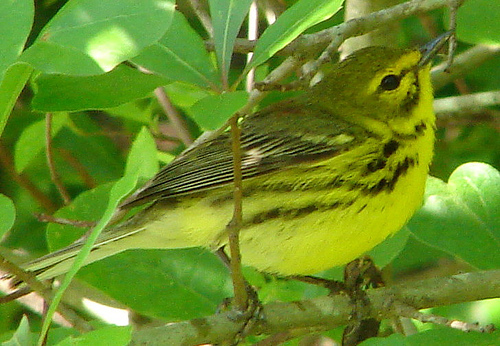
a bird with a short bill and light coloring on its breast and stomach.
this beautiful bird has a small body and a yellow-green belly.
the bird has a black eyering and a small black bill.
bird with gray crown and nape, dark gray beak, tarsus and feet, and black eye, white breast, belly and abdomensmall yellow black and green bird with long brown tarsus and medium brown beak
this bird has mostly yellow feathers, but its back feathers are streaked with black. its beak is thin, and it has small black eyes.
this little bird has a dark green nape and crown, lime green on its side, throat and vent.
this bird is green? with a small beak and black eyes
this stout bird is striped with black and yellow colors and has a short beak.
this bird has wings that are green and has a yellow belly
Species: Prairie Warbler